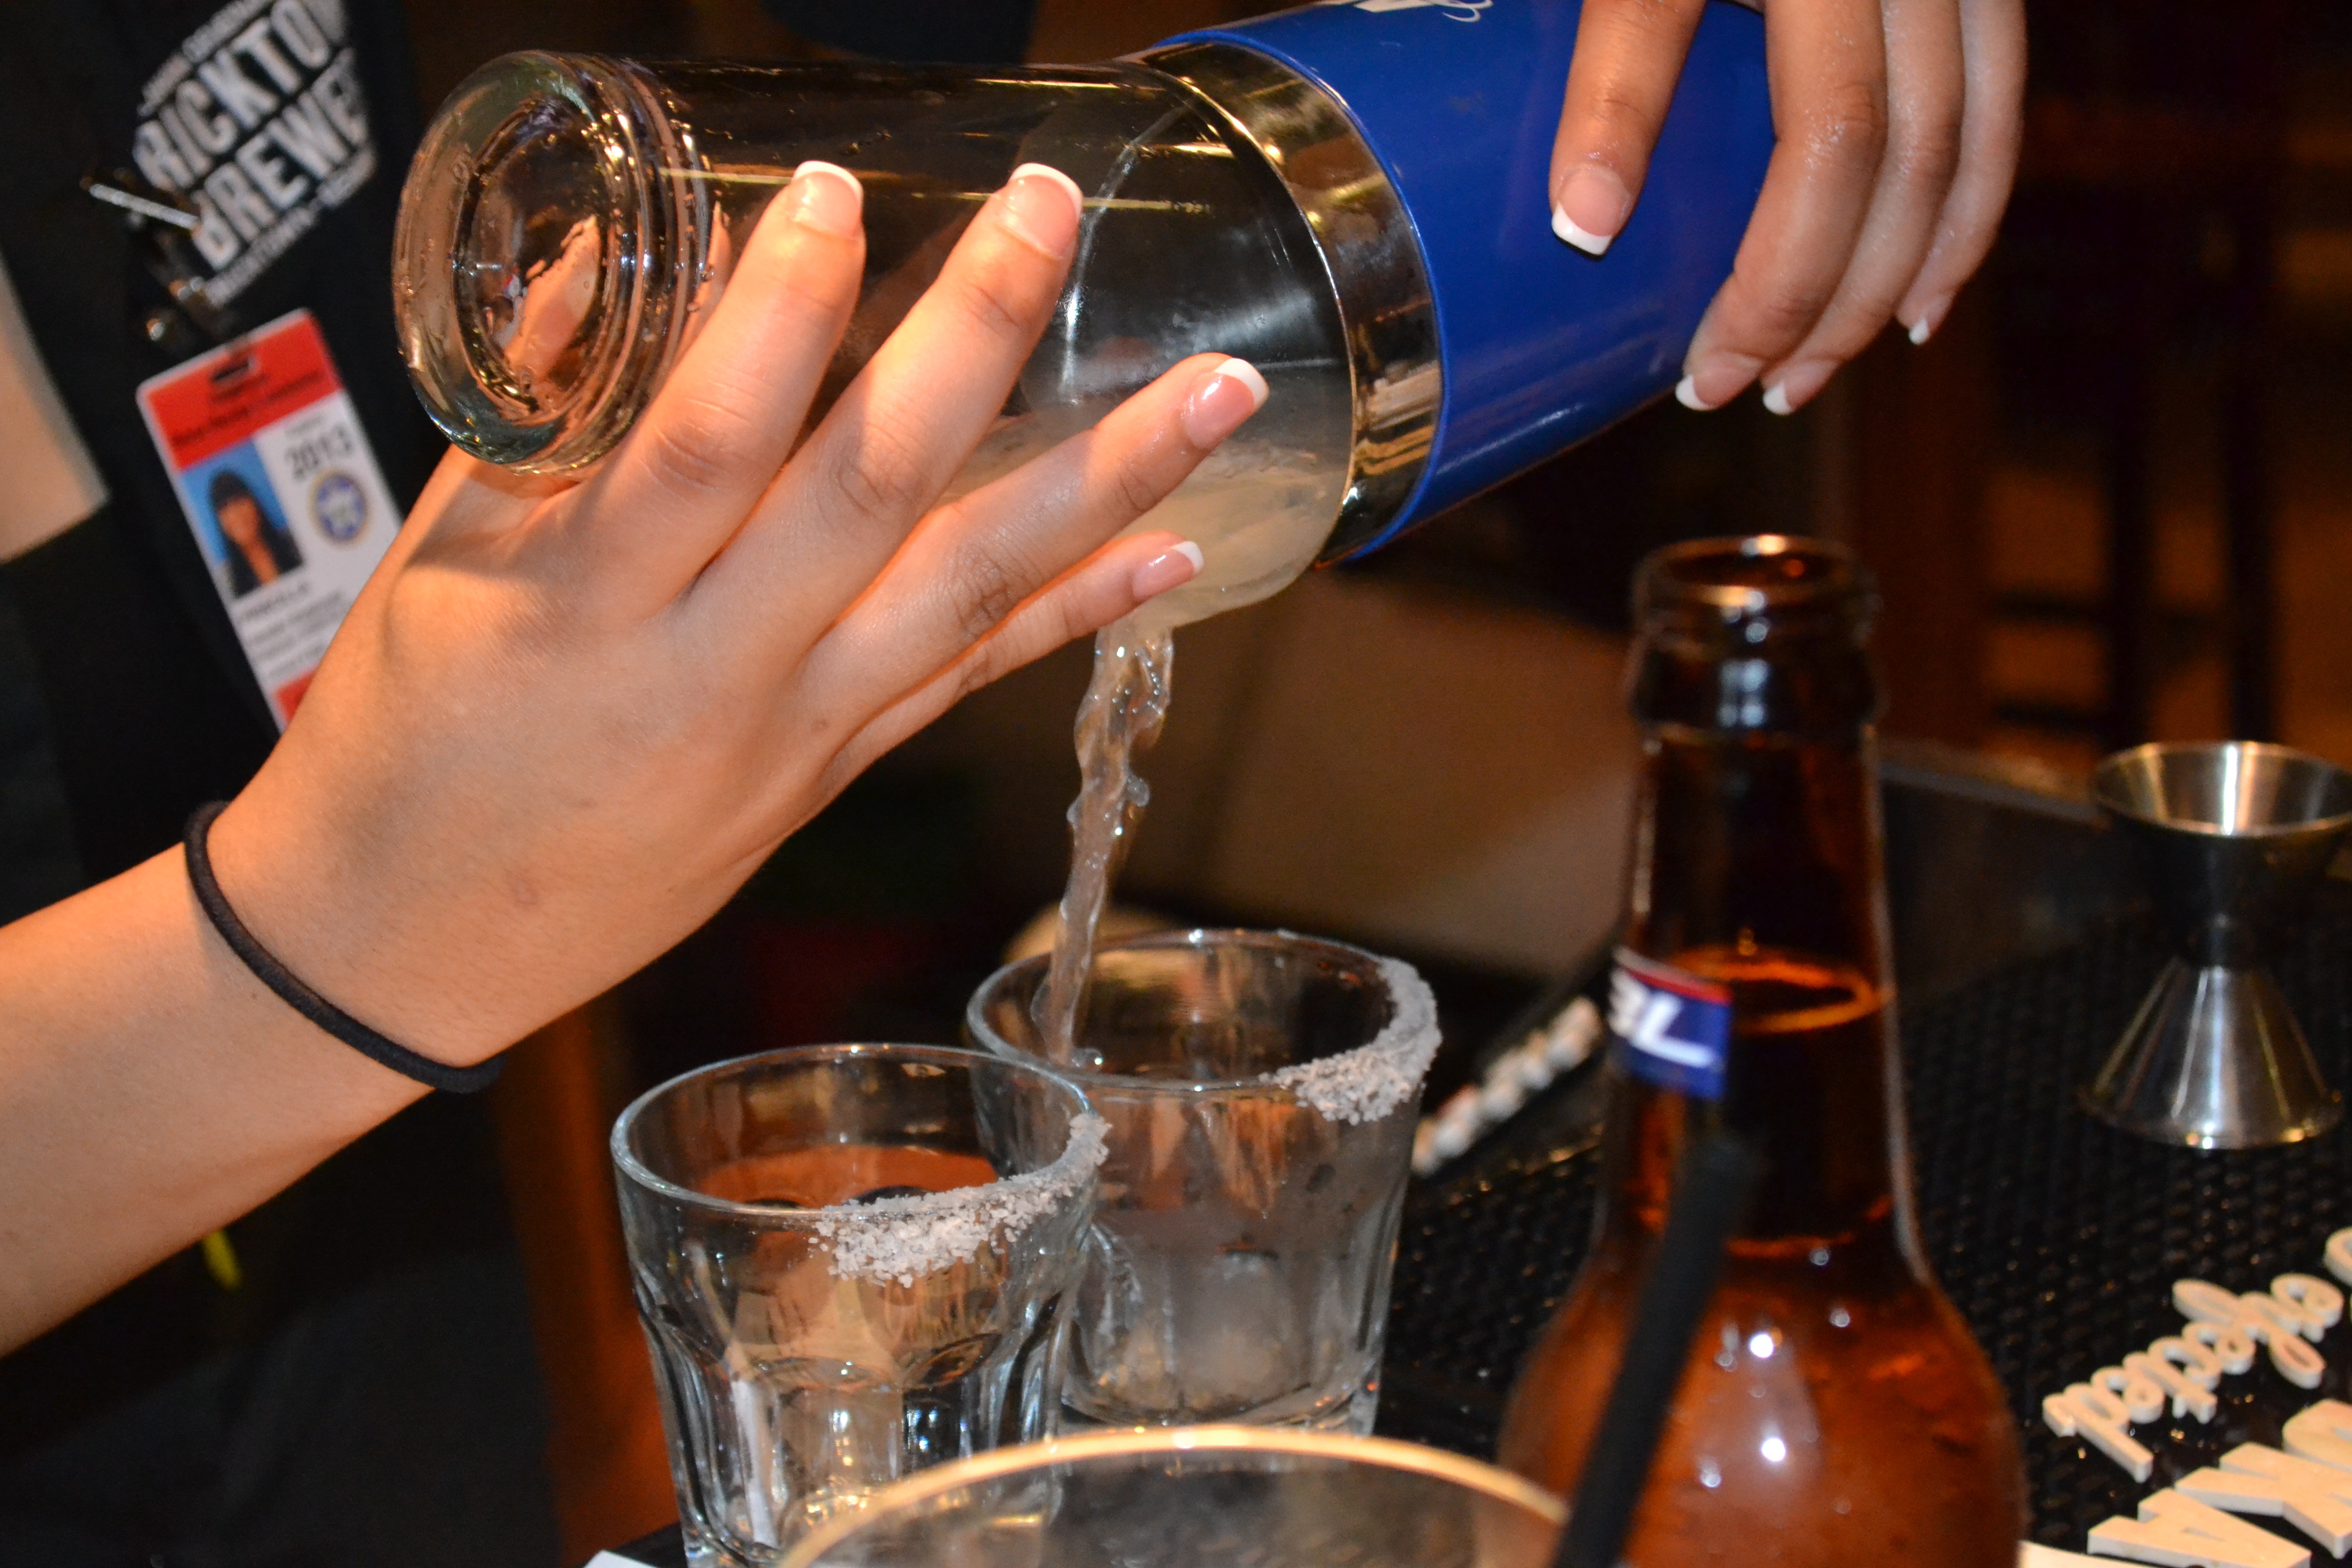
wine, glass, bar, beverage, drink, beer, alcohol, drinks, liqueur, cocktails, alcoholic beverage, sense, distilled beverage